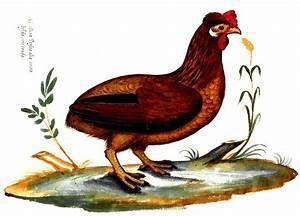
chicken